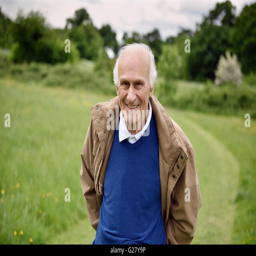
an elderly man walking in the countryside looking happy and content smiling to camera